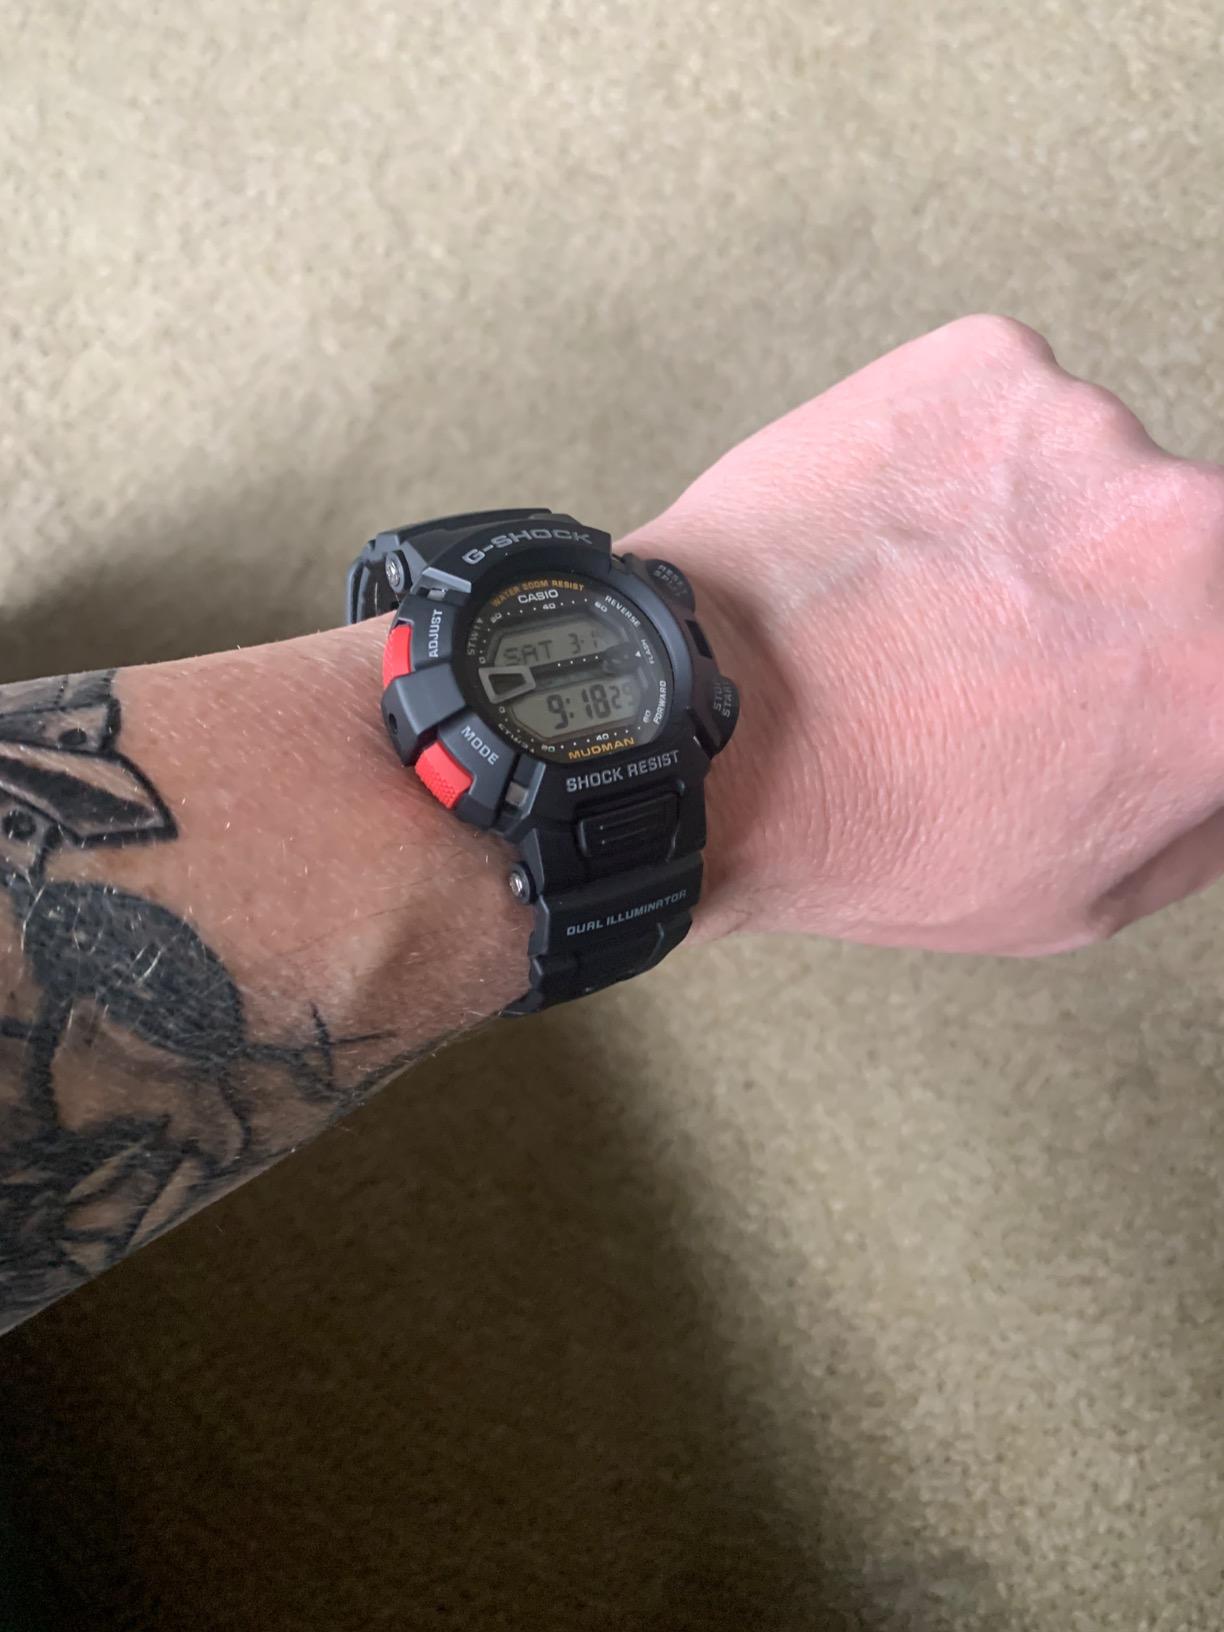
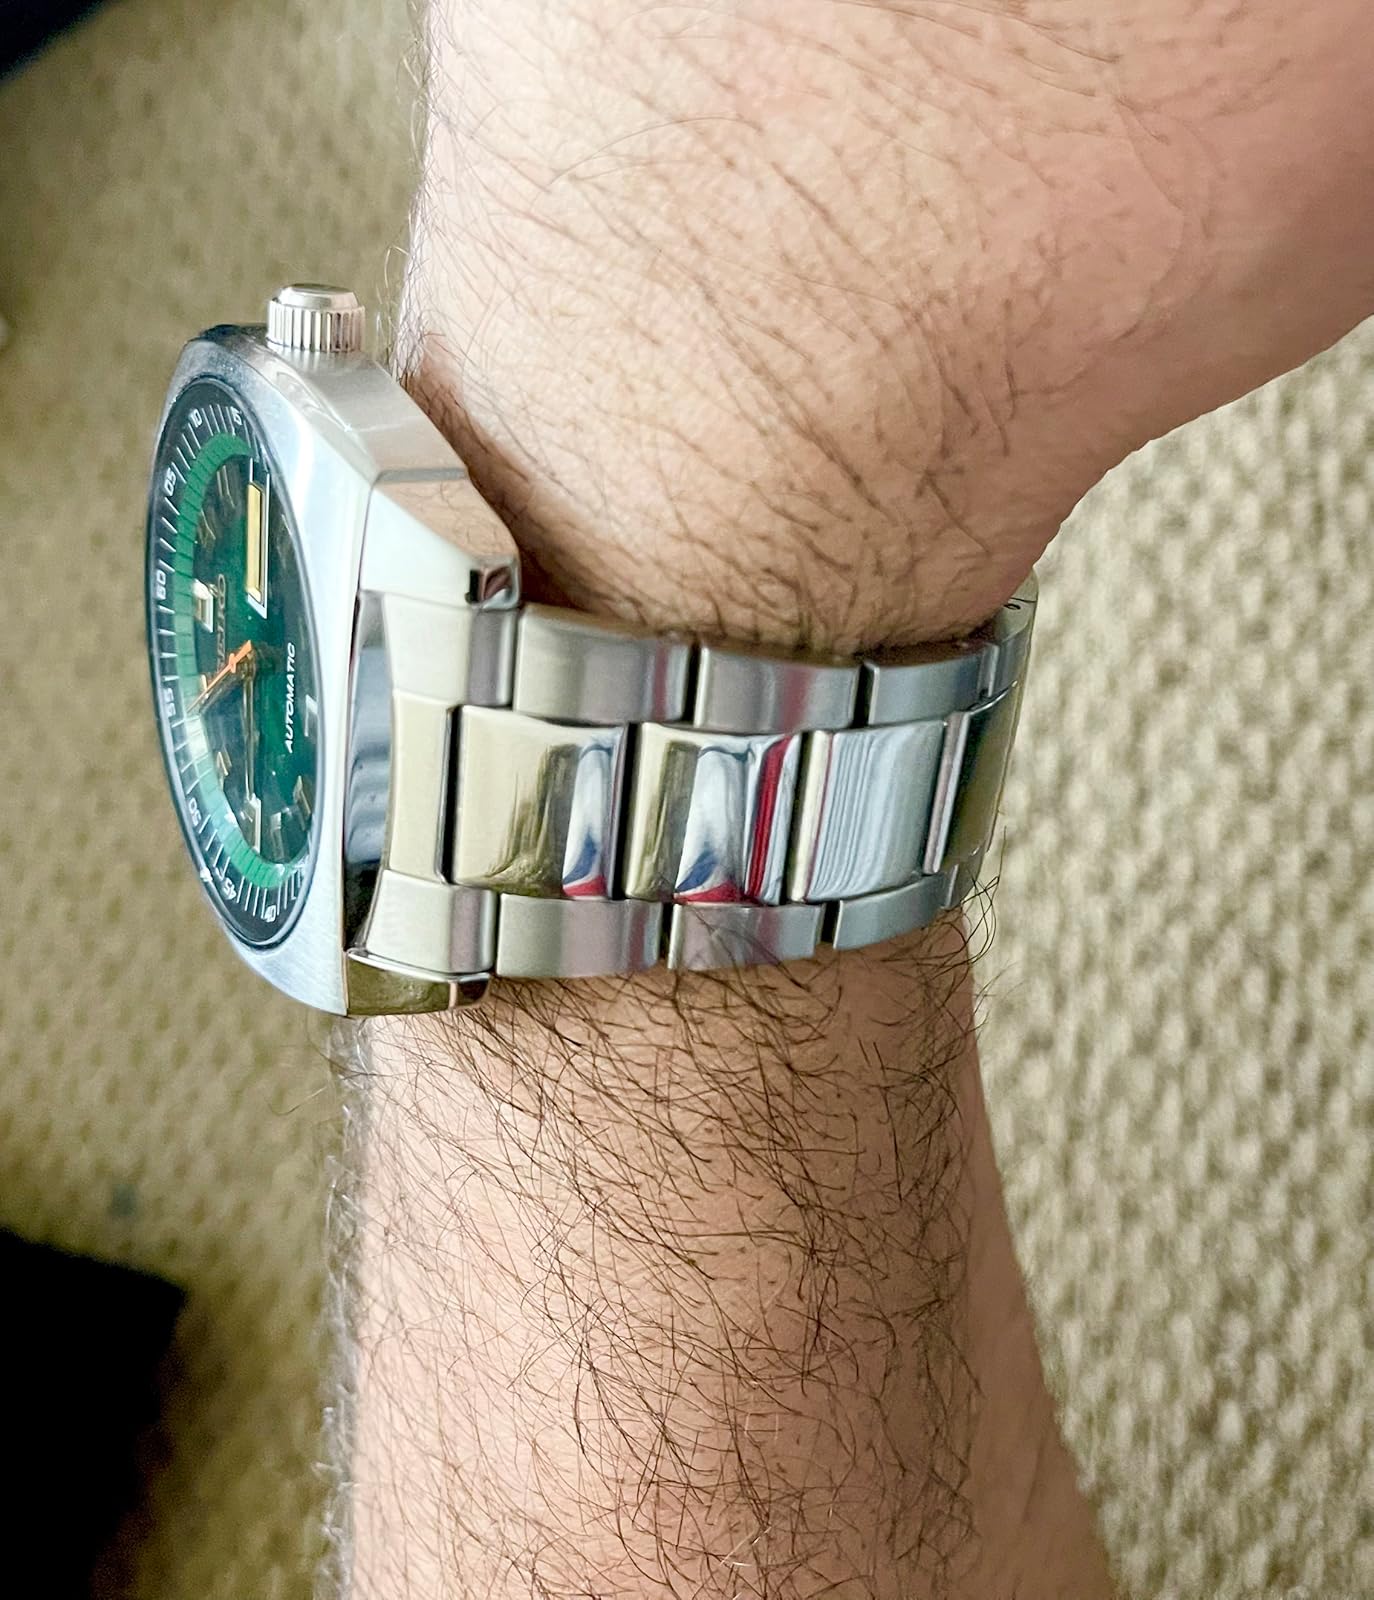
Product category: accessories_watch
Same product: no